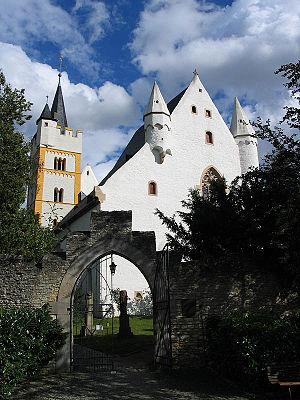
Ingelheim am Rhein est une ville allemande située sur la rive gauche du Rhin dont la population est d'environ 25 000 habitants. Elle est la capitale du district de Mainz-Bingen dans l'État de Rhénanie-Palatinat. C'est le siège de l'entreprise pharmaceutique, Boehringer-Ingelheim, qui compte plus de 50 000 employés.